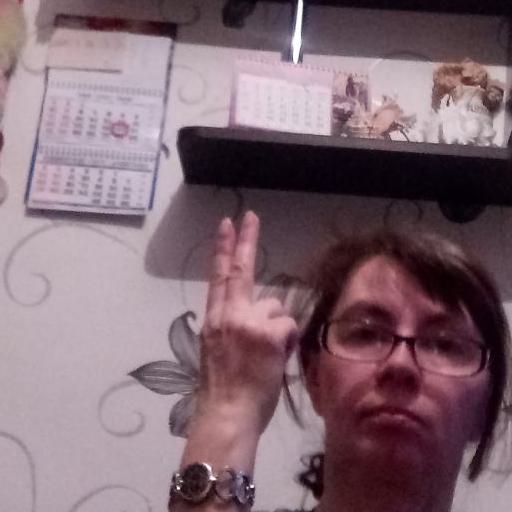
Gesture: two_up_inverted